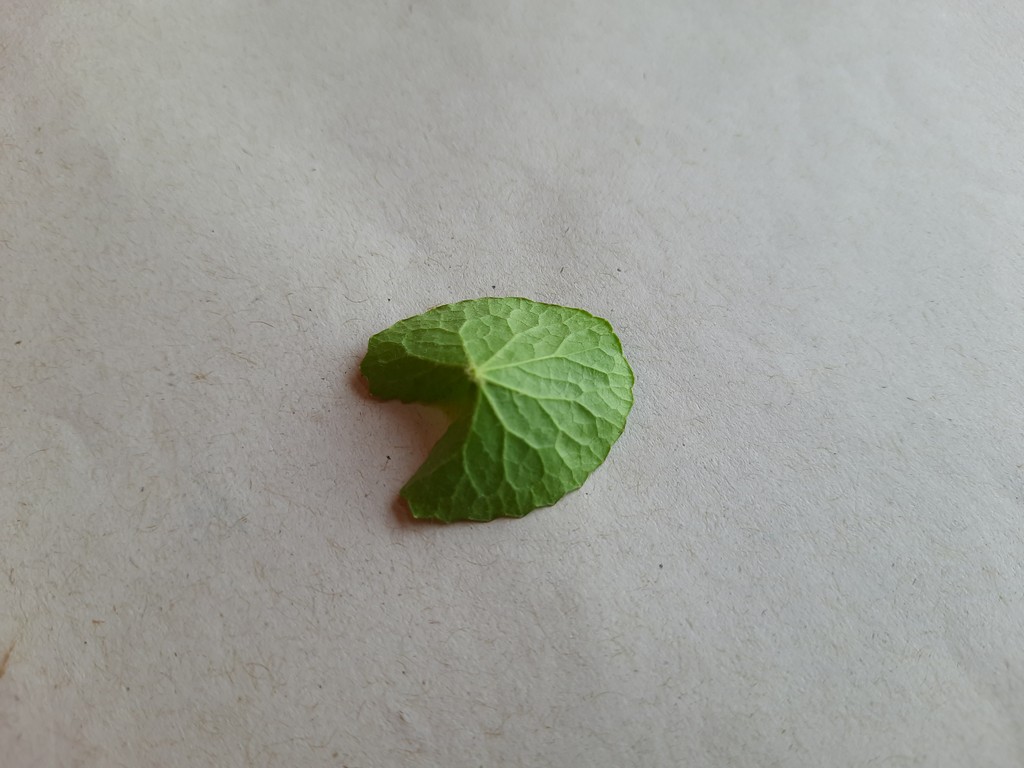
Label: Healthy